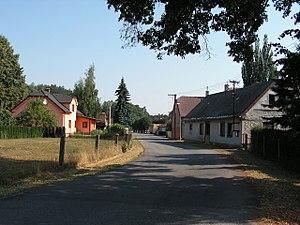
Otradov est une commune du district de Chrudim, dans la région de Pardubice, en République tchèque. Sa population s'élevait à 267 habitants en 2017.